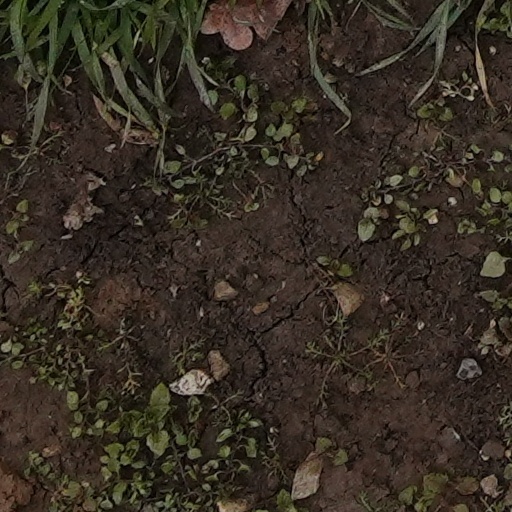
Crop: wheat